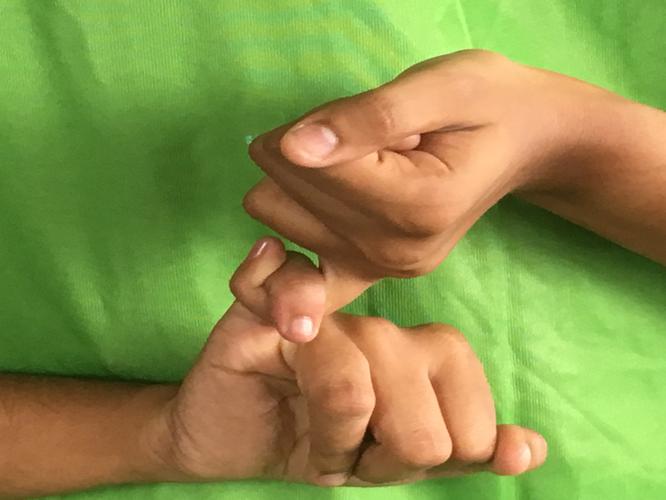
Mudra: Kilaka
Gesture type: double_hand